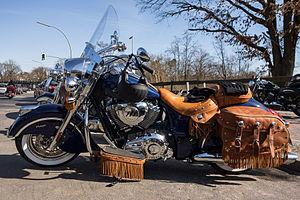
Indian est une marque américaine de motos fabriquées de 1901 à 1953 à Springfield dans le Massachusetts.